Patrícia Rodrigues

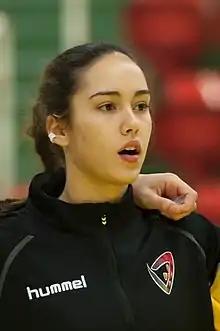

Patrícia Emidio Rodrigues (born 6 November 1997) is a Portuguese handballer who plays for S.L. Benfica and the Portugal national team. She has previously played for Portuguese teams JAC Alcanena and Madeira Andebol SAD and german team HSG Blomberg-Lippe. She won the Portuguese championship in 2022 with S.L. Benfica, before joining league rivals Madeira Andebol SAD. In 2024 she returned to Benfica once again.